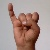
The image shows a hand gesture representing the letter 'I' in Indian Sign Language.